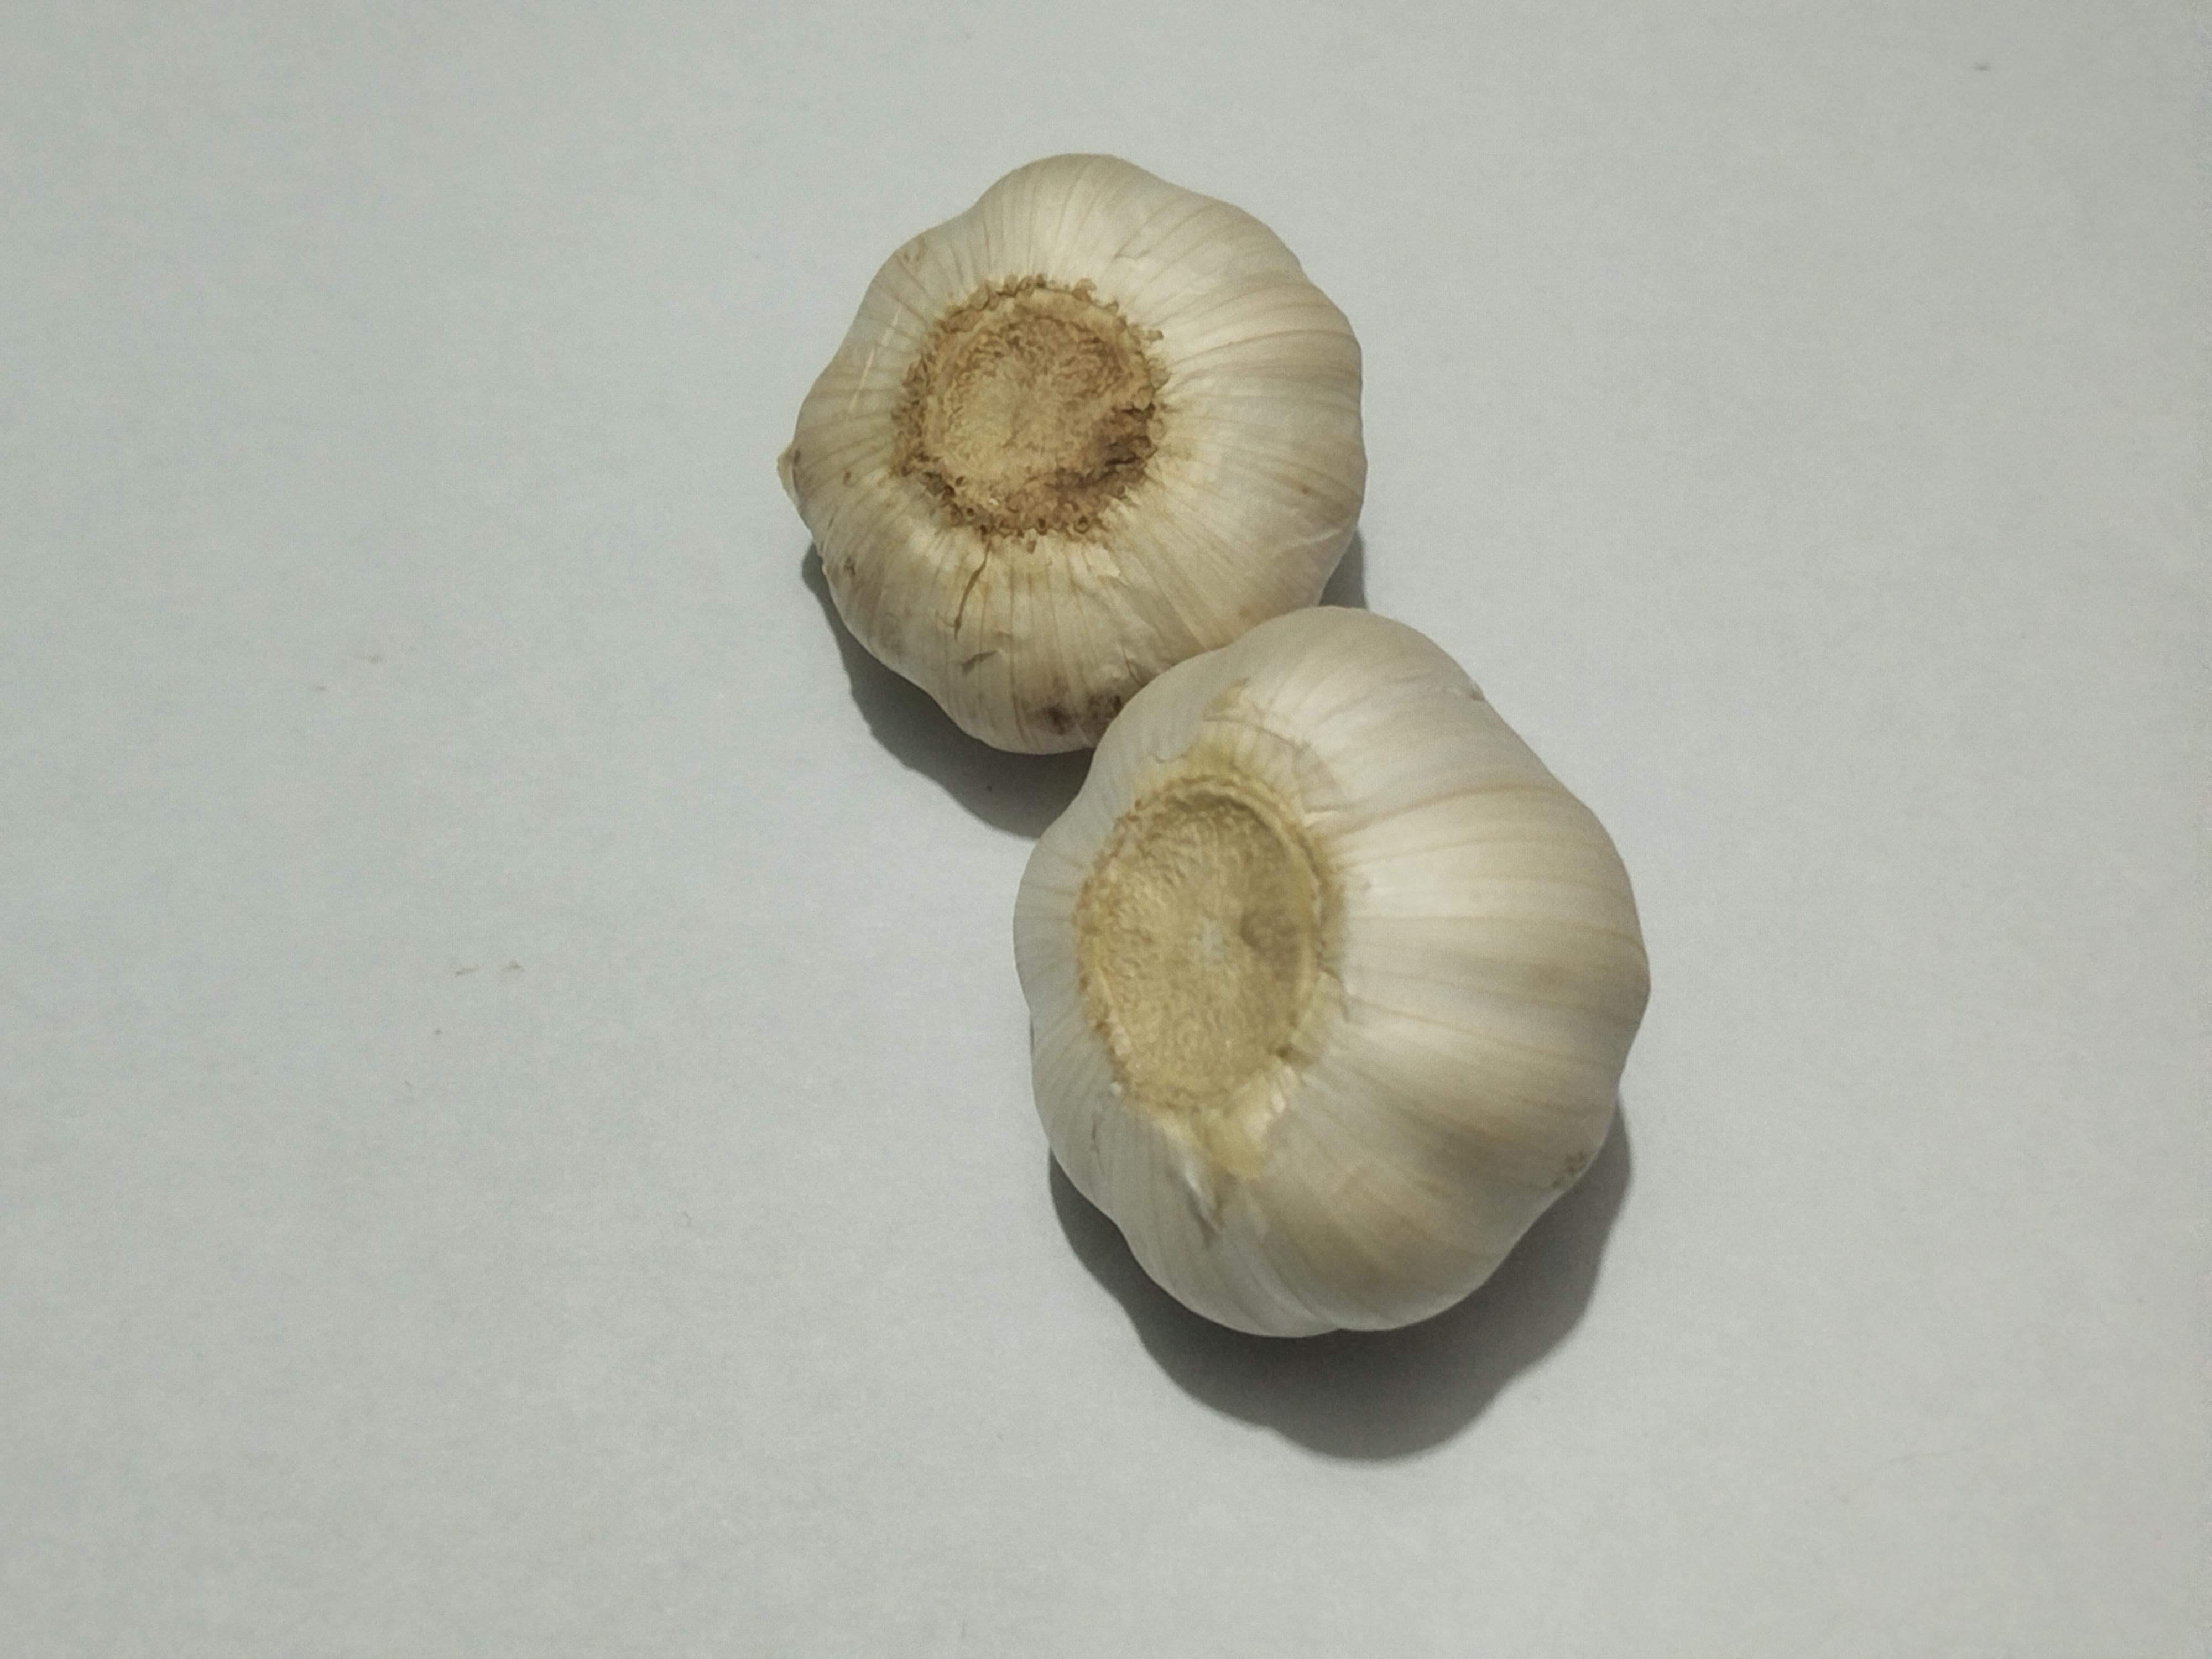
Label: Garlic